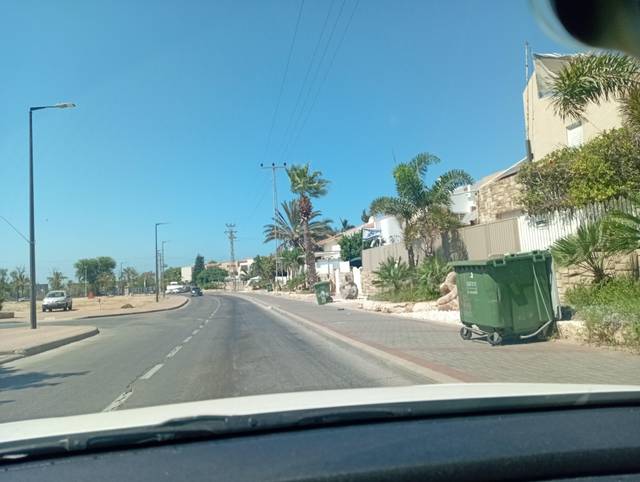
Region: Israel
Coordinates: 31.671, 34.558